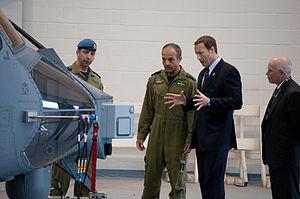
L'Honorable Peter Gordon MacKay, député pour Nova-Centre et Ministre de la Défense Nationale, inspecte un hélicoptère CH-148 Cyclone en compagnie de membres de l'Aviation royale du Canada